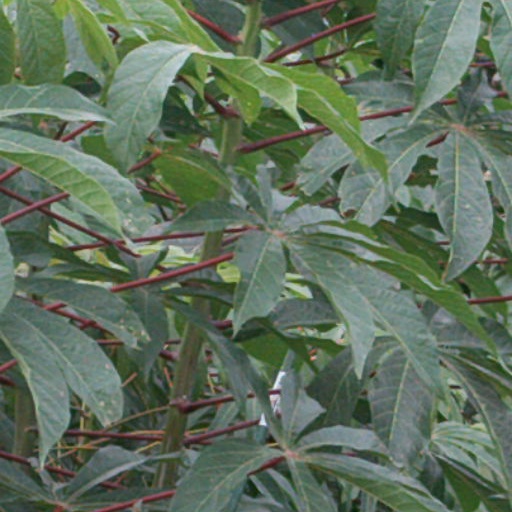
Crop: cassava